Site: brandenburg
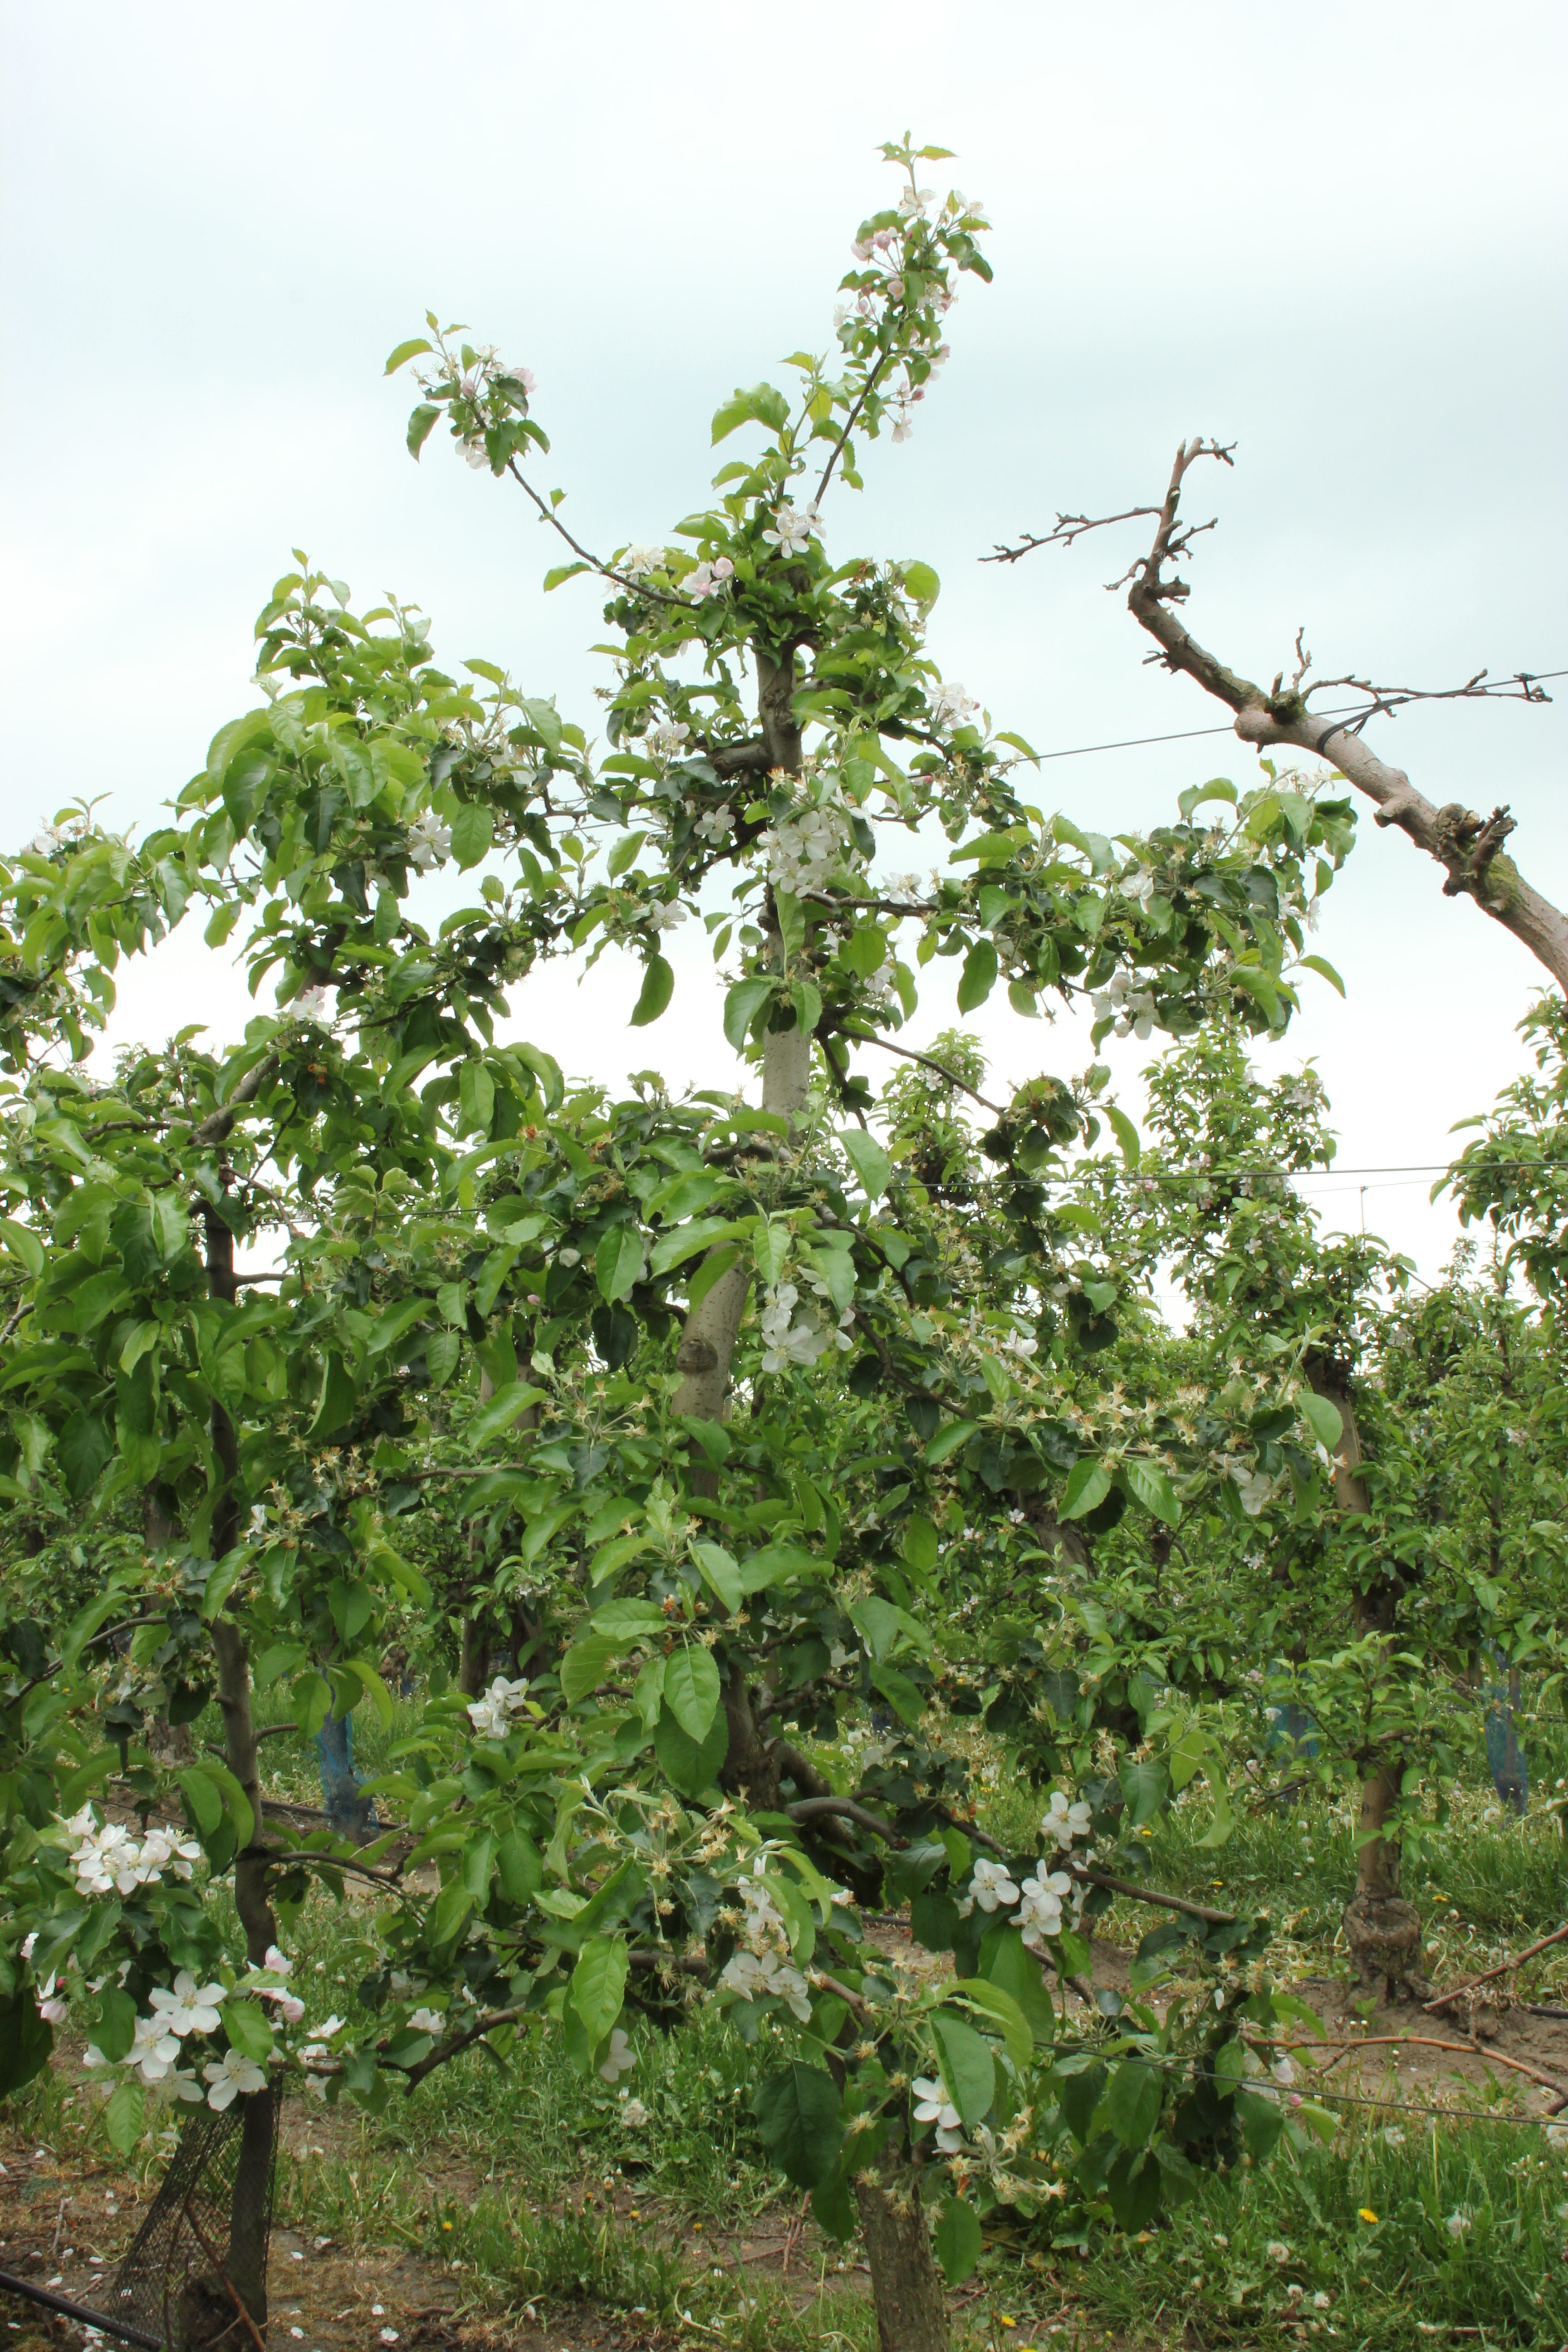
Growth stage (BBCH 67): Flowering